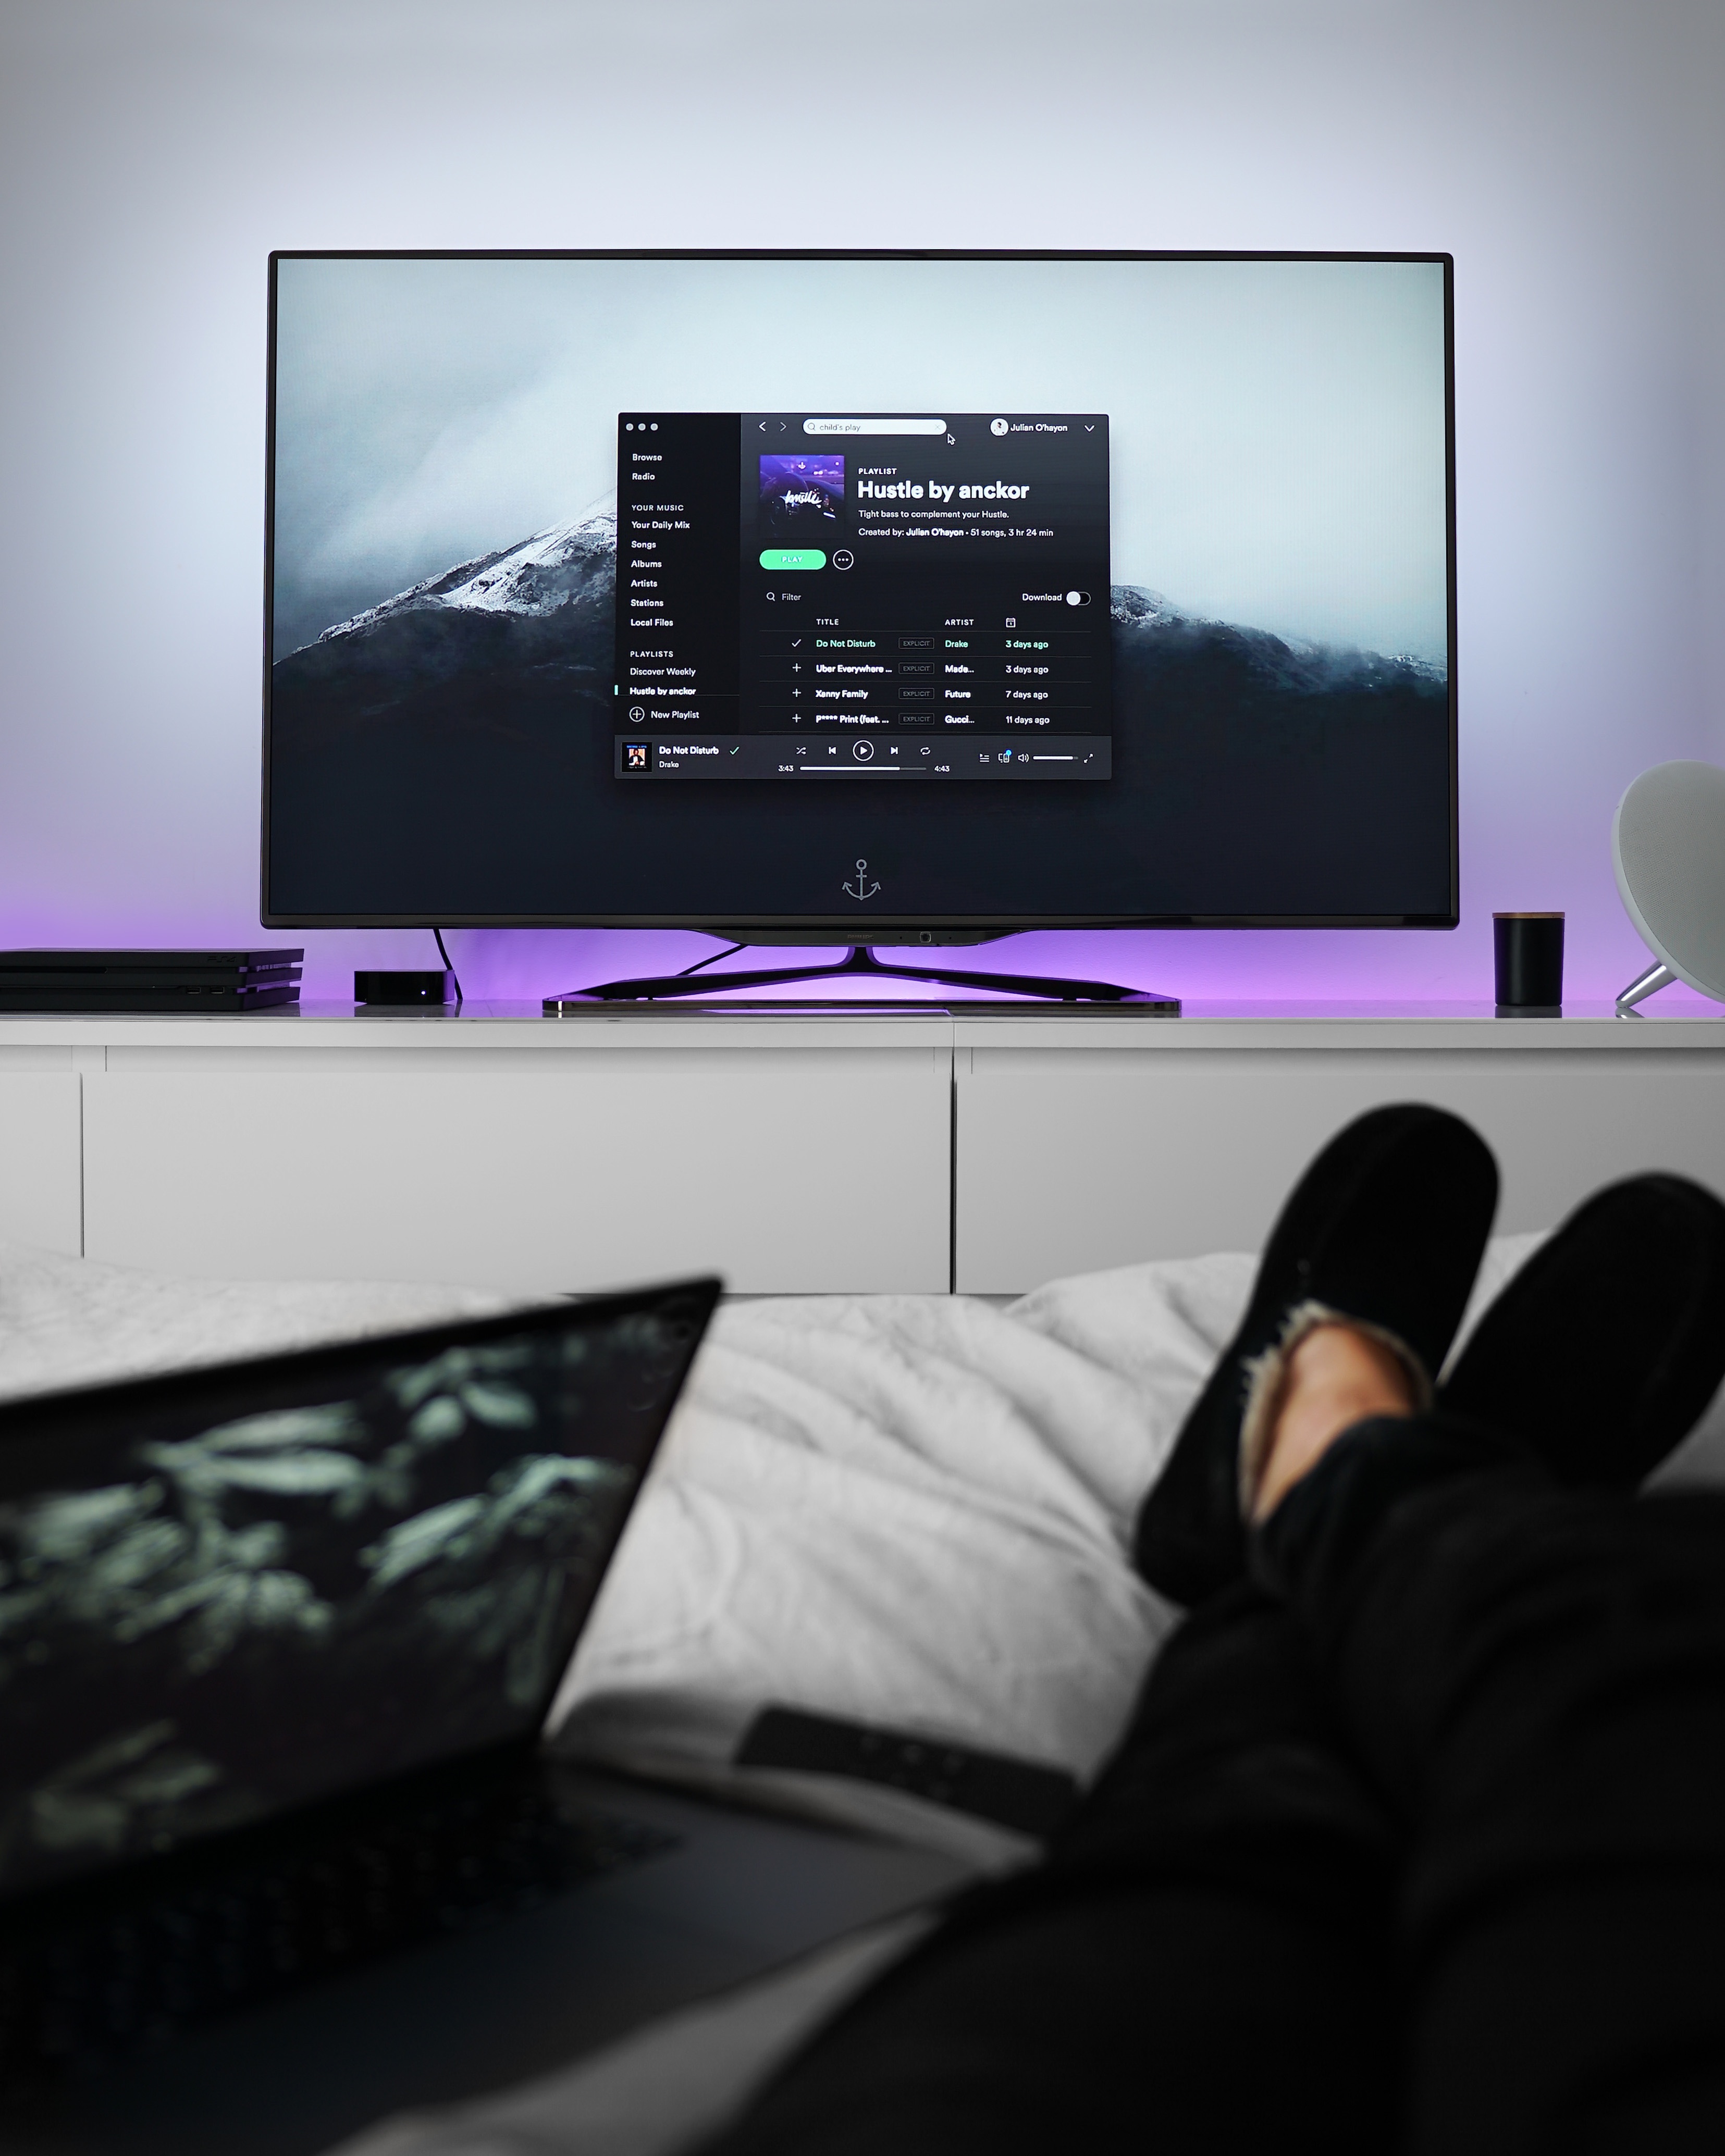
gadget, television, brand, design, multimedia, presentation, screenshot, personal computer, computer monitor, display device, led backlit lcd display